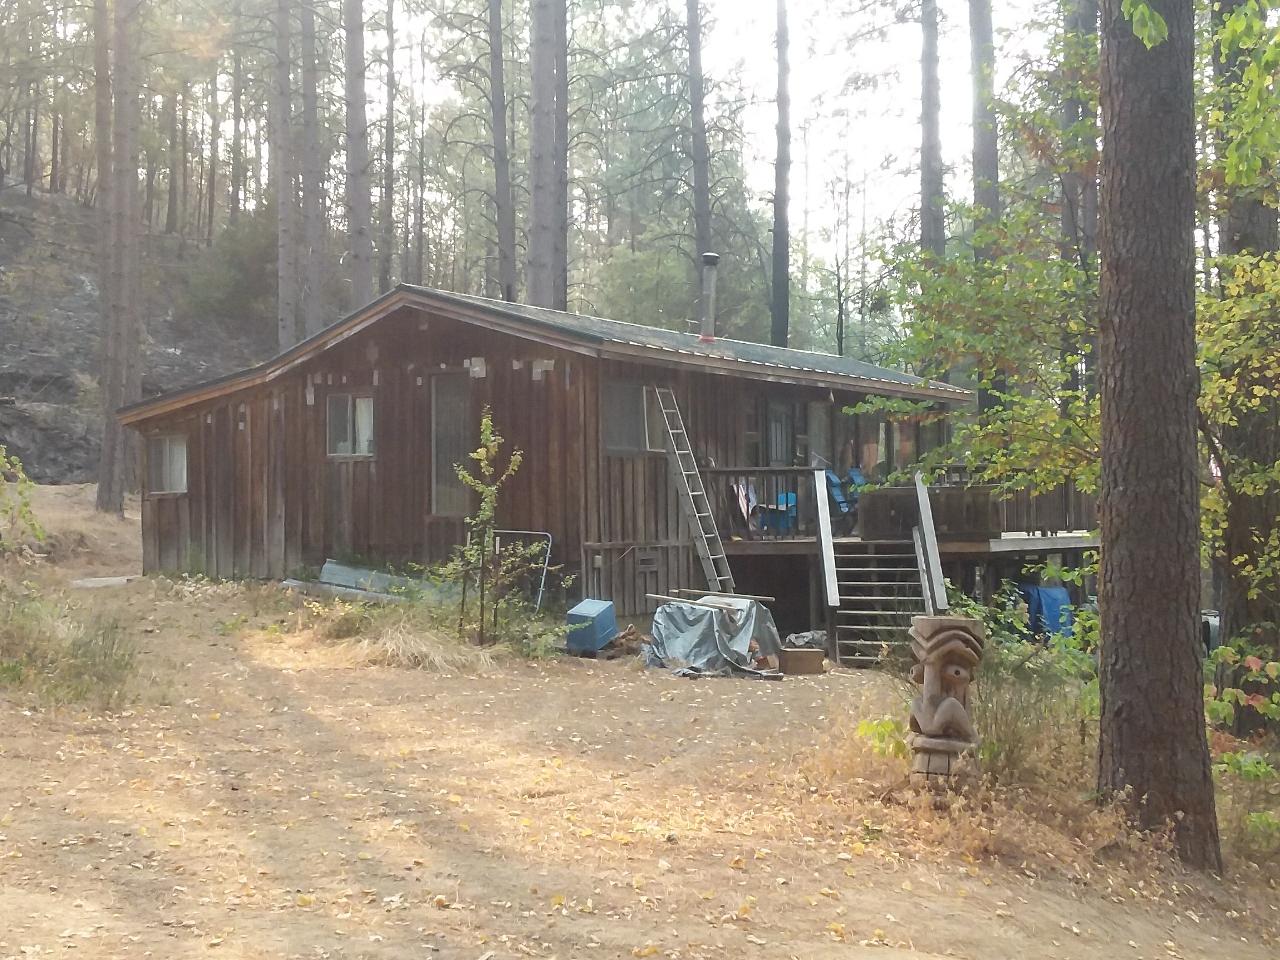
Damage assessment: no_damage